Canary Islanders

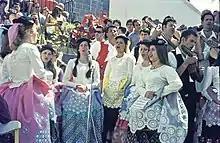
Canarian women singing in Gran Canaria 1972

The most frequent (maternal-descent) mtDNA haplogroup in Canary Islands is H (37.6%), followed by U6 (14.0%), T (12.7%), not-U6 U (10.3%) and J (7.0%). Two haplogroups, H and U6, alone account for more than 50% of the individuals. Significant frequencies of sub-Saharan maternal L haplogroups (6.6%) is also consistent with the historical records on introduction of sub-Saharan female slave labour in Canary Islands. However, some Sub-Saharan female lineages are also found in North African populations, and as a result, some of these L lineages could have been introduced to the Islands from North Africa. A 2009 study of DNA extracted from the remains of aboriginal inhabitants found that 7% of lineages were haplogroup L, which leaves open the possibility that these L lineages were part of the founding population of the Canary Islands. Sub-Saharan female lineages have been found in frequencies of 10% or more in some islands.